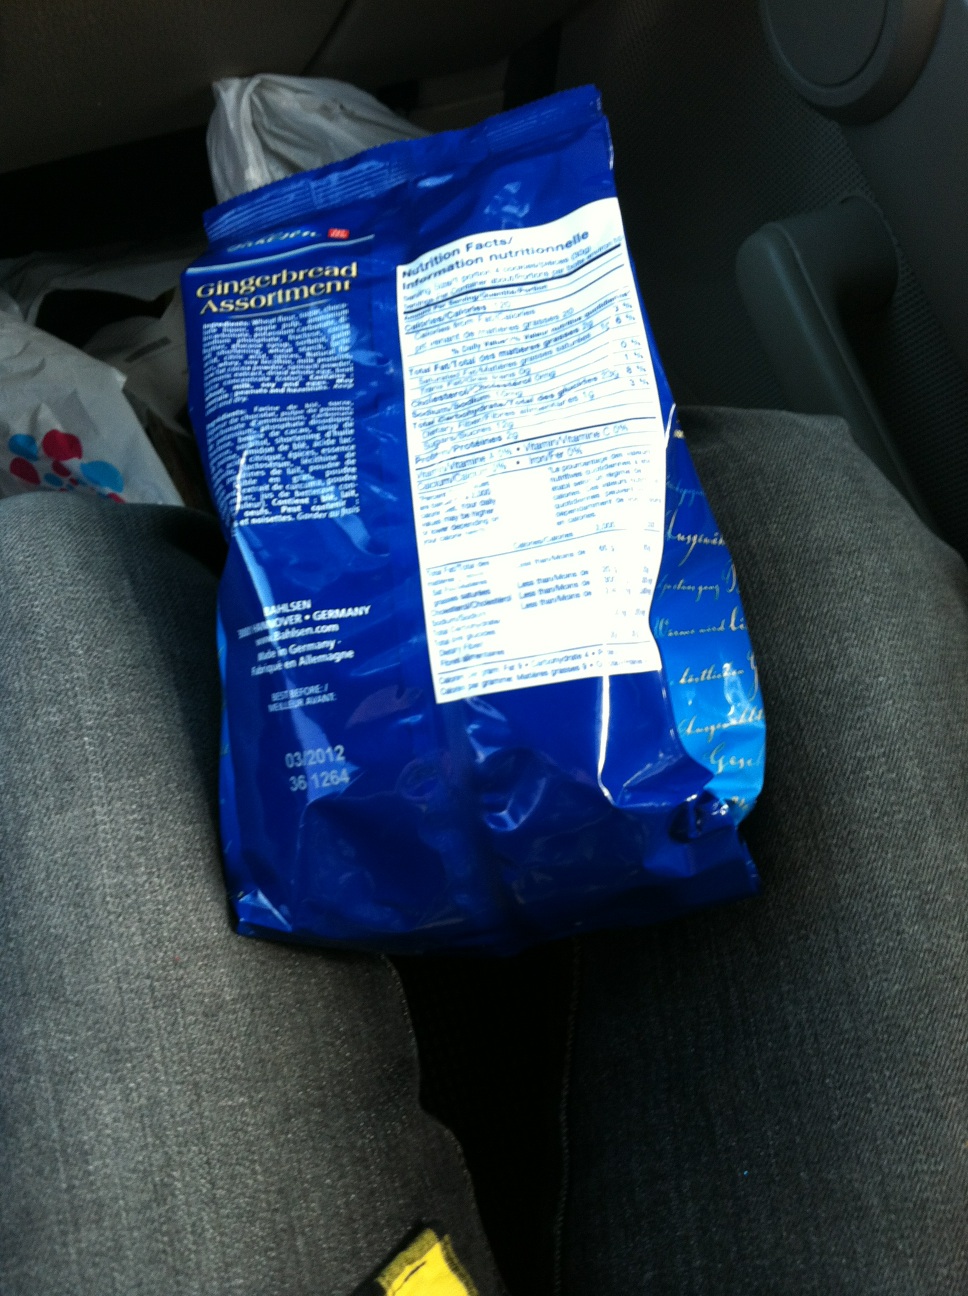Question: Can you tell me the calories per serving, serving size, and fiber in the nutritional information.
Answer: unanswerable